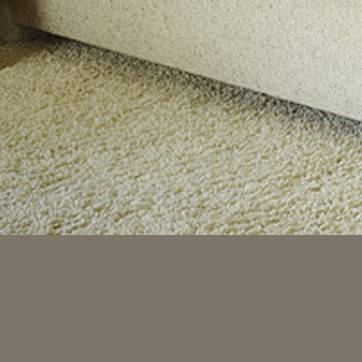
Material: carpet